Naberezhne, Crimea

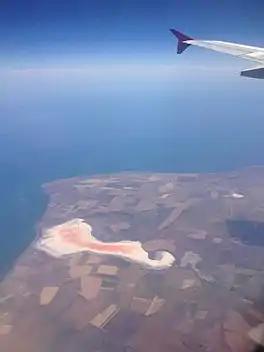
Tobechytske Lake with Naberezhne to the south

Naberezhne is located in the south-east of the district and the Kerch Peninsula, to the south of Tobechytske Lake and northeast of Zavitne.